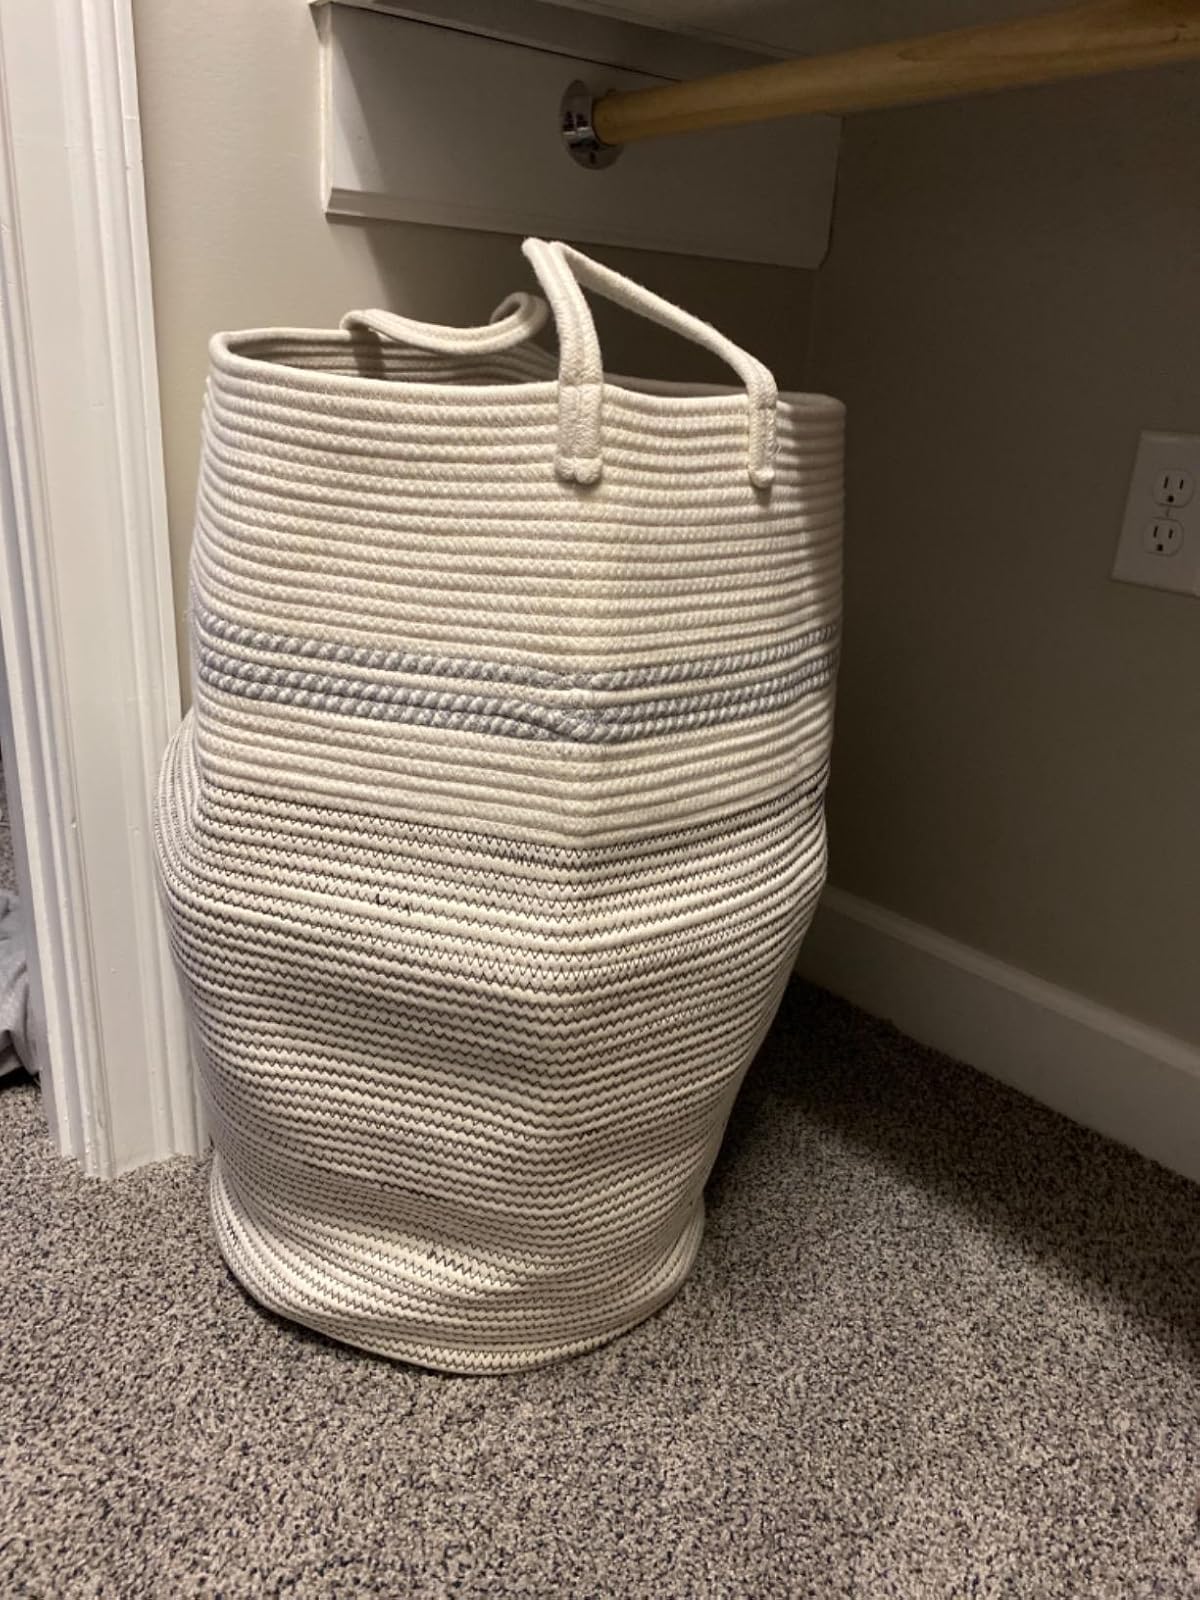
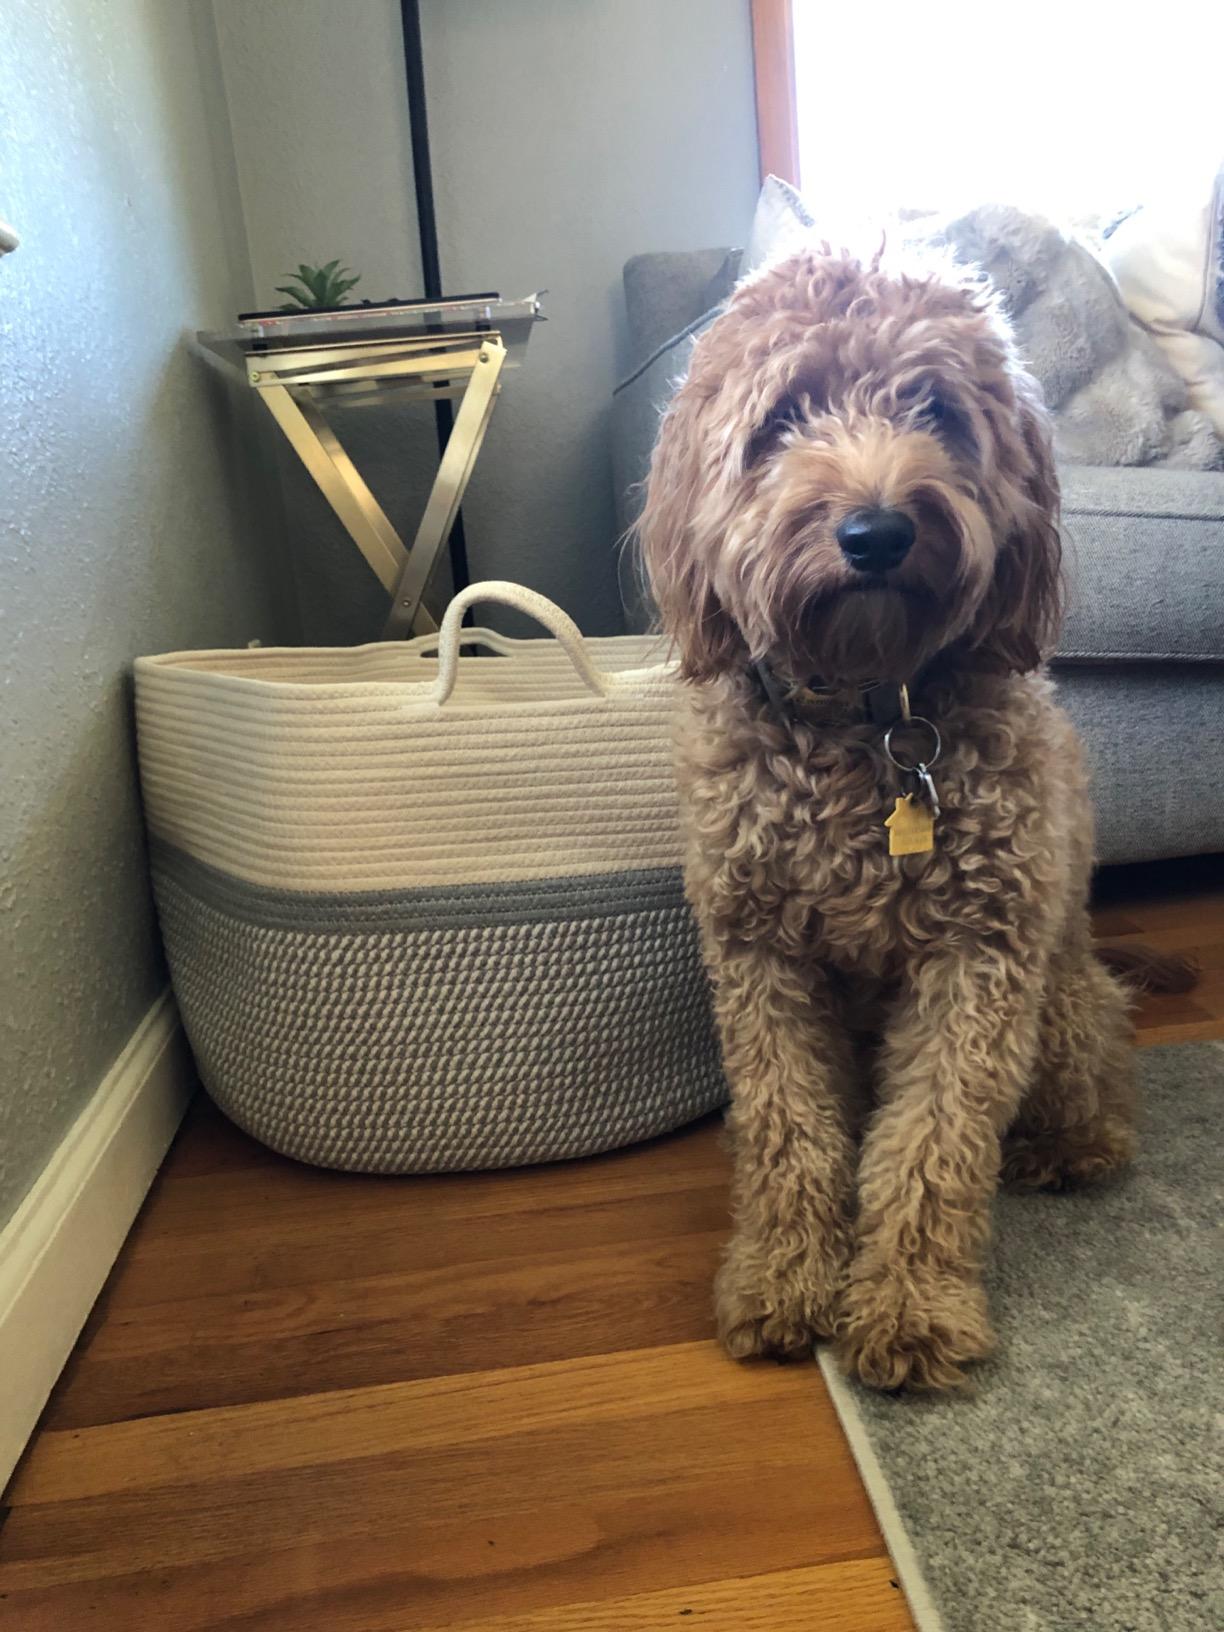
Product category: items_hamper
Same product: no